Nahnatchka Khan

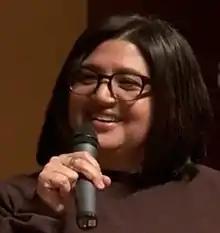
Khan at the San Francisco Public Library in 2019

Nahnatchka Khan (born c. 1973) is an American television writer and producer. She created and executive produced the ABC comedy series "Don't Trust the B---- in Apartment 23" (2012–2013) and "Fresh Off the Boat" (2015–2020), the NBC comedy series "Young Rock" (2021–2023), and adapted the Peacock series "Laid". She also directed the streaming films "Always Be My Maybe" (2019) and "Totally Killer" (2023). She was a writer on "American Dad".